Labours of Hercules

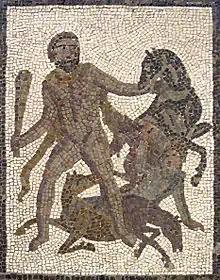
Heracles before capturing the Mares of Diomedes

The seventh labour, also categorised as the first of the non-Peloponneisan labours, was to capture the Cretan Bull, father of the Minotaur. According to Apollodorus, Heracles sailed to Crete, asked King Minos for help, but Minos told Heracles to capture the bull himself, which he did. After showing the bull to Eurystheus, Heracles released the bull which ended up at Marathon.